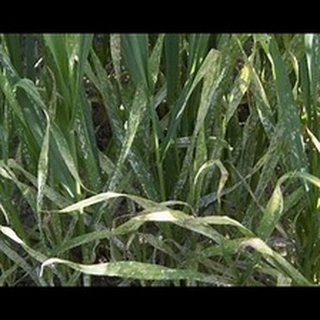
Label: wheat_tan_spot